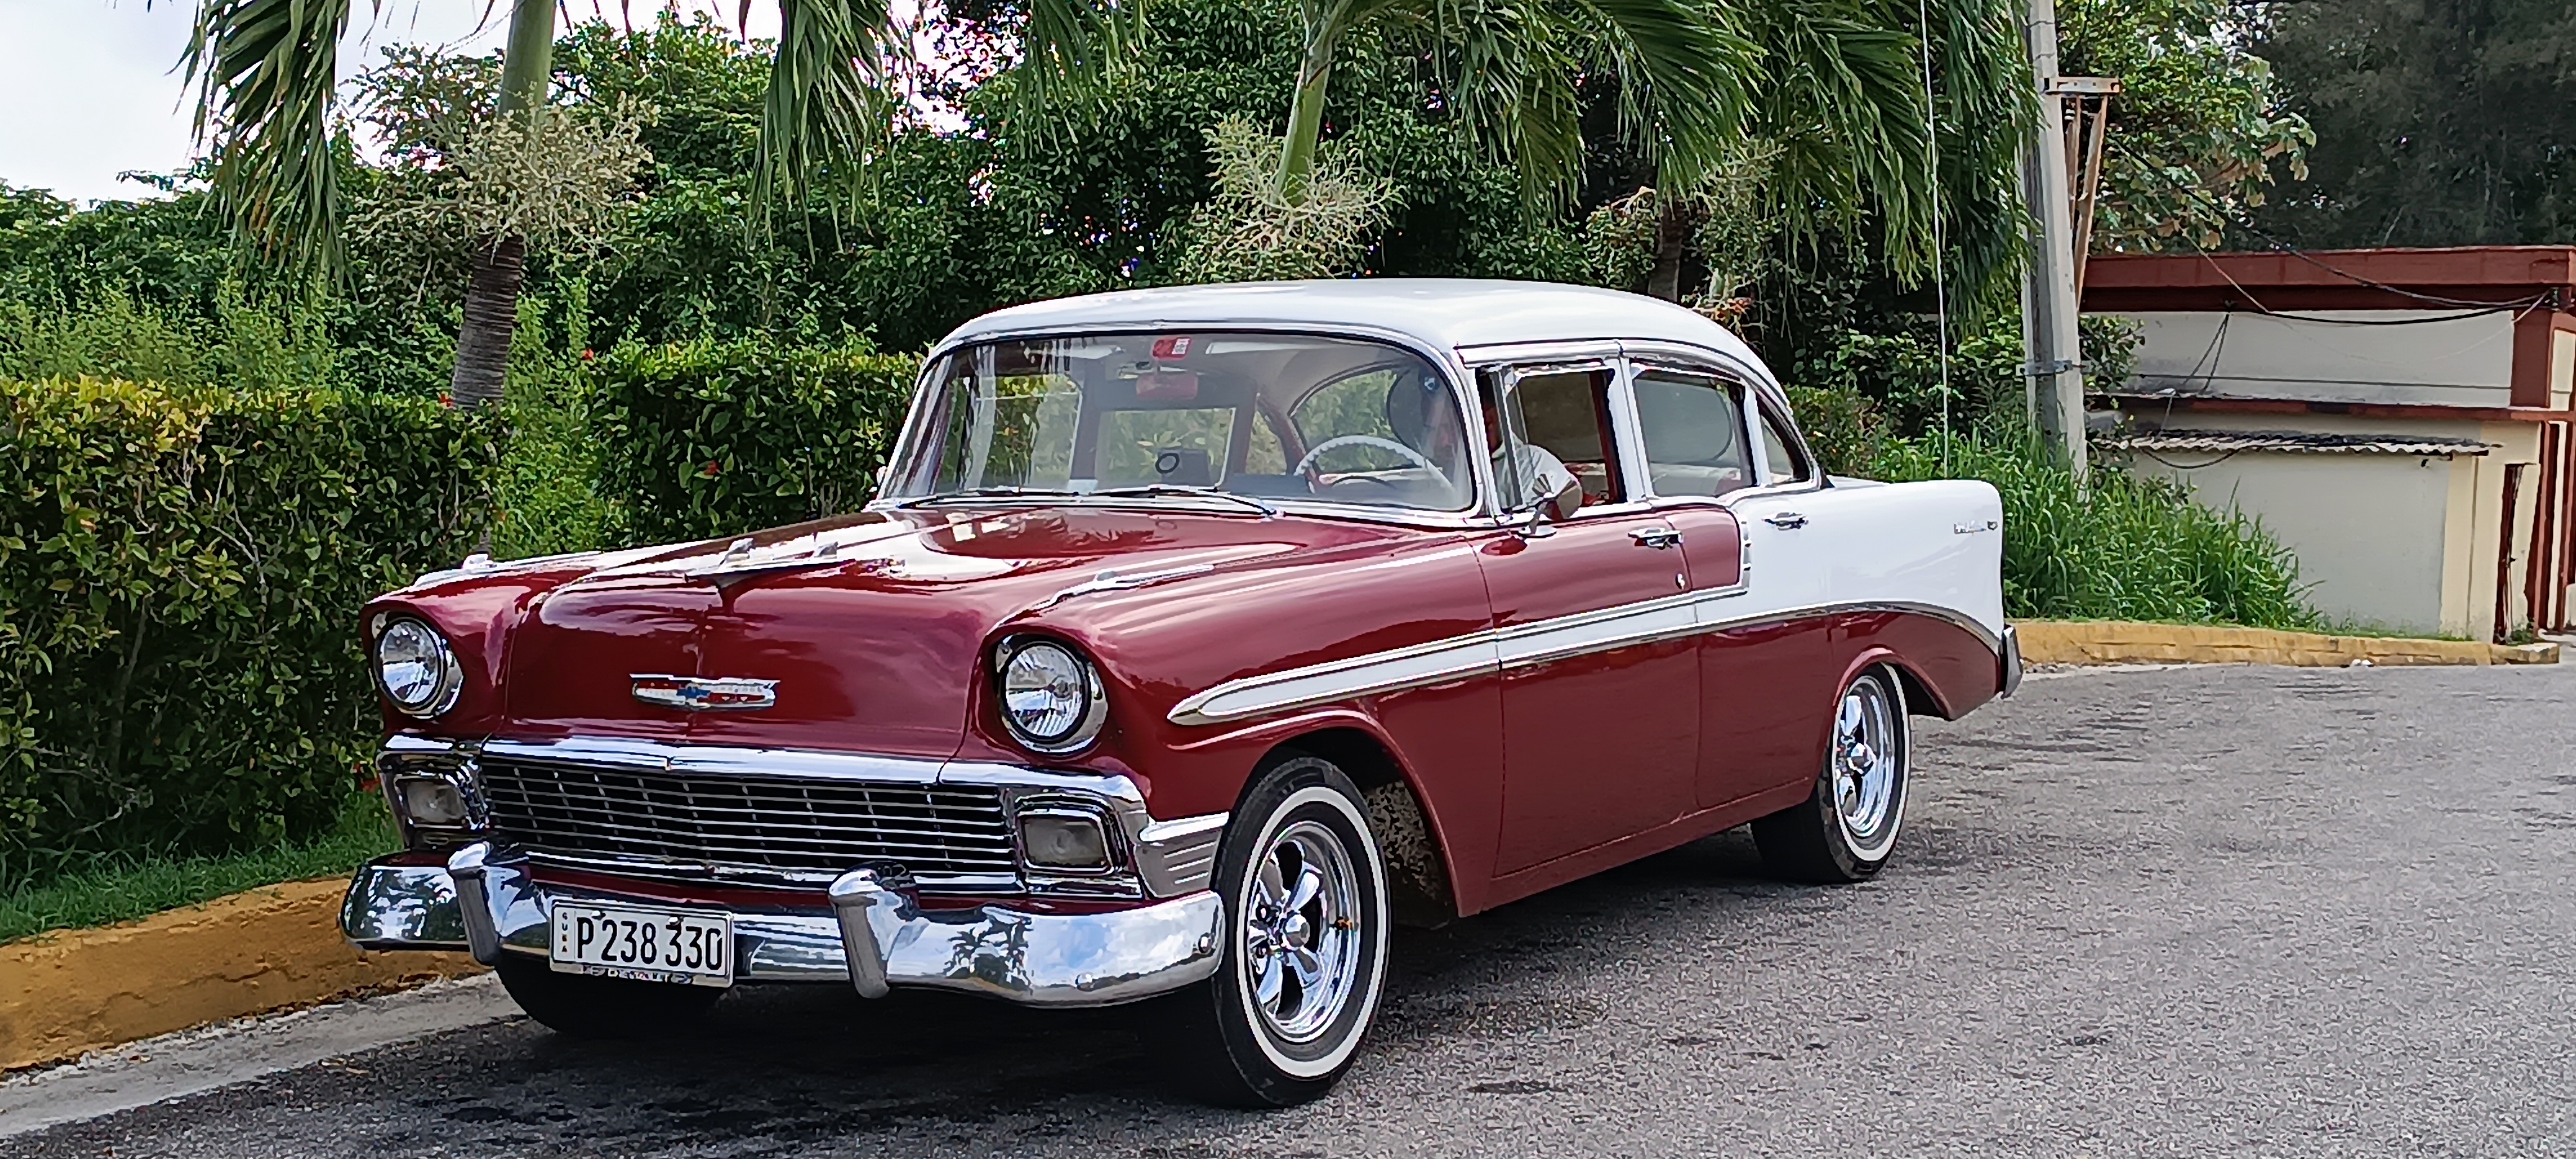
vintage, car, wheel, tire, vehicle, hood, motor vehicle, automotive design, plant, vehicle door, automotive exterior, bumper, window, vehicle registration plate, kit car, classic car, automotive wheel system, hardtop, tree, classic, antique car, full size car, notchback, auto part, chevrolet bel air, vintage car, luxury vehicle, sedan, custom car, coupe, mid size car, chevrolet, automotive lighting, convertible